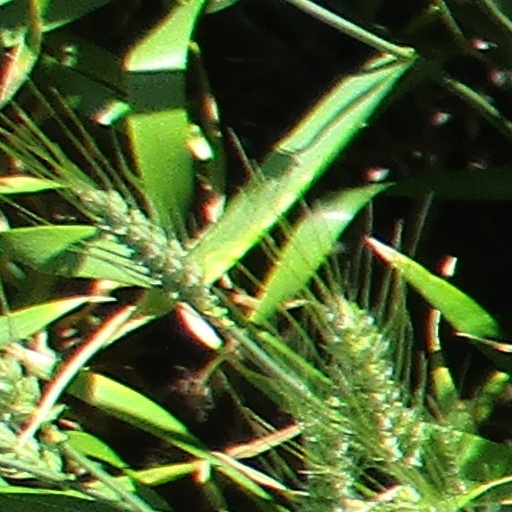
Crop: wheat